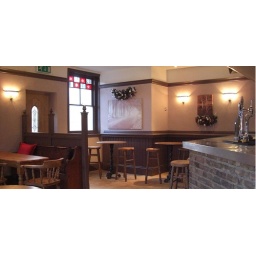
Smoking door exit in bar